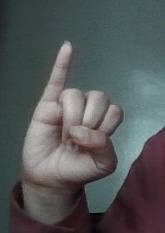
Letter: meem